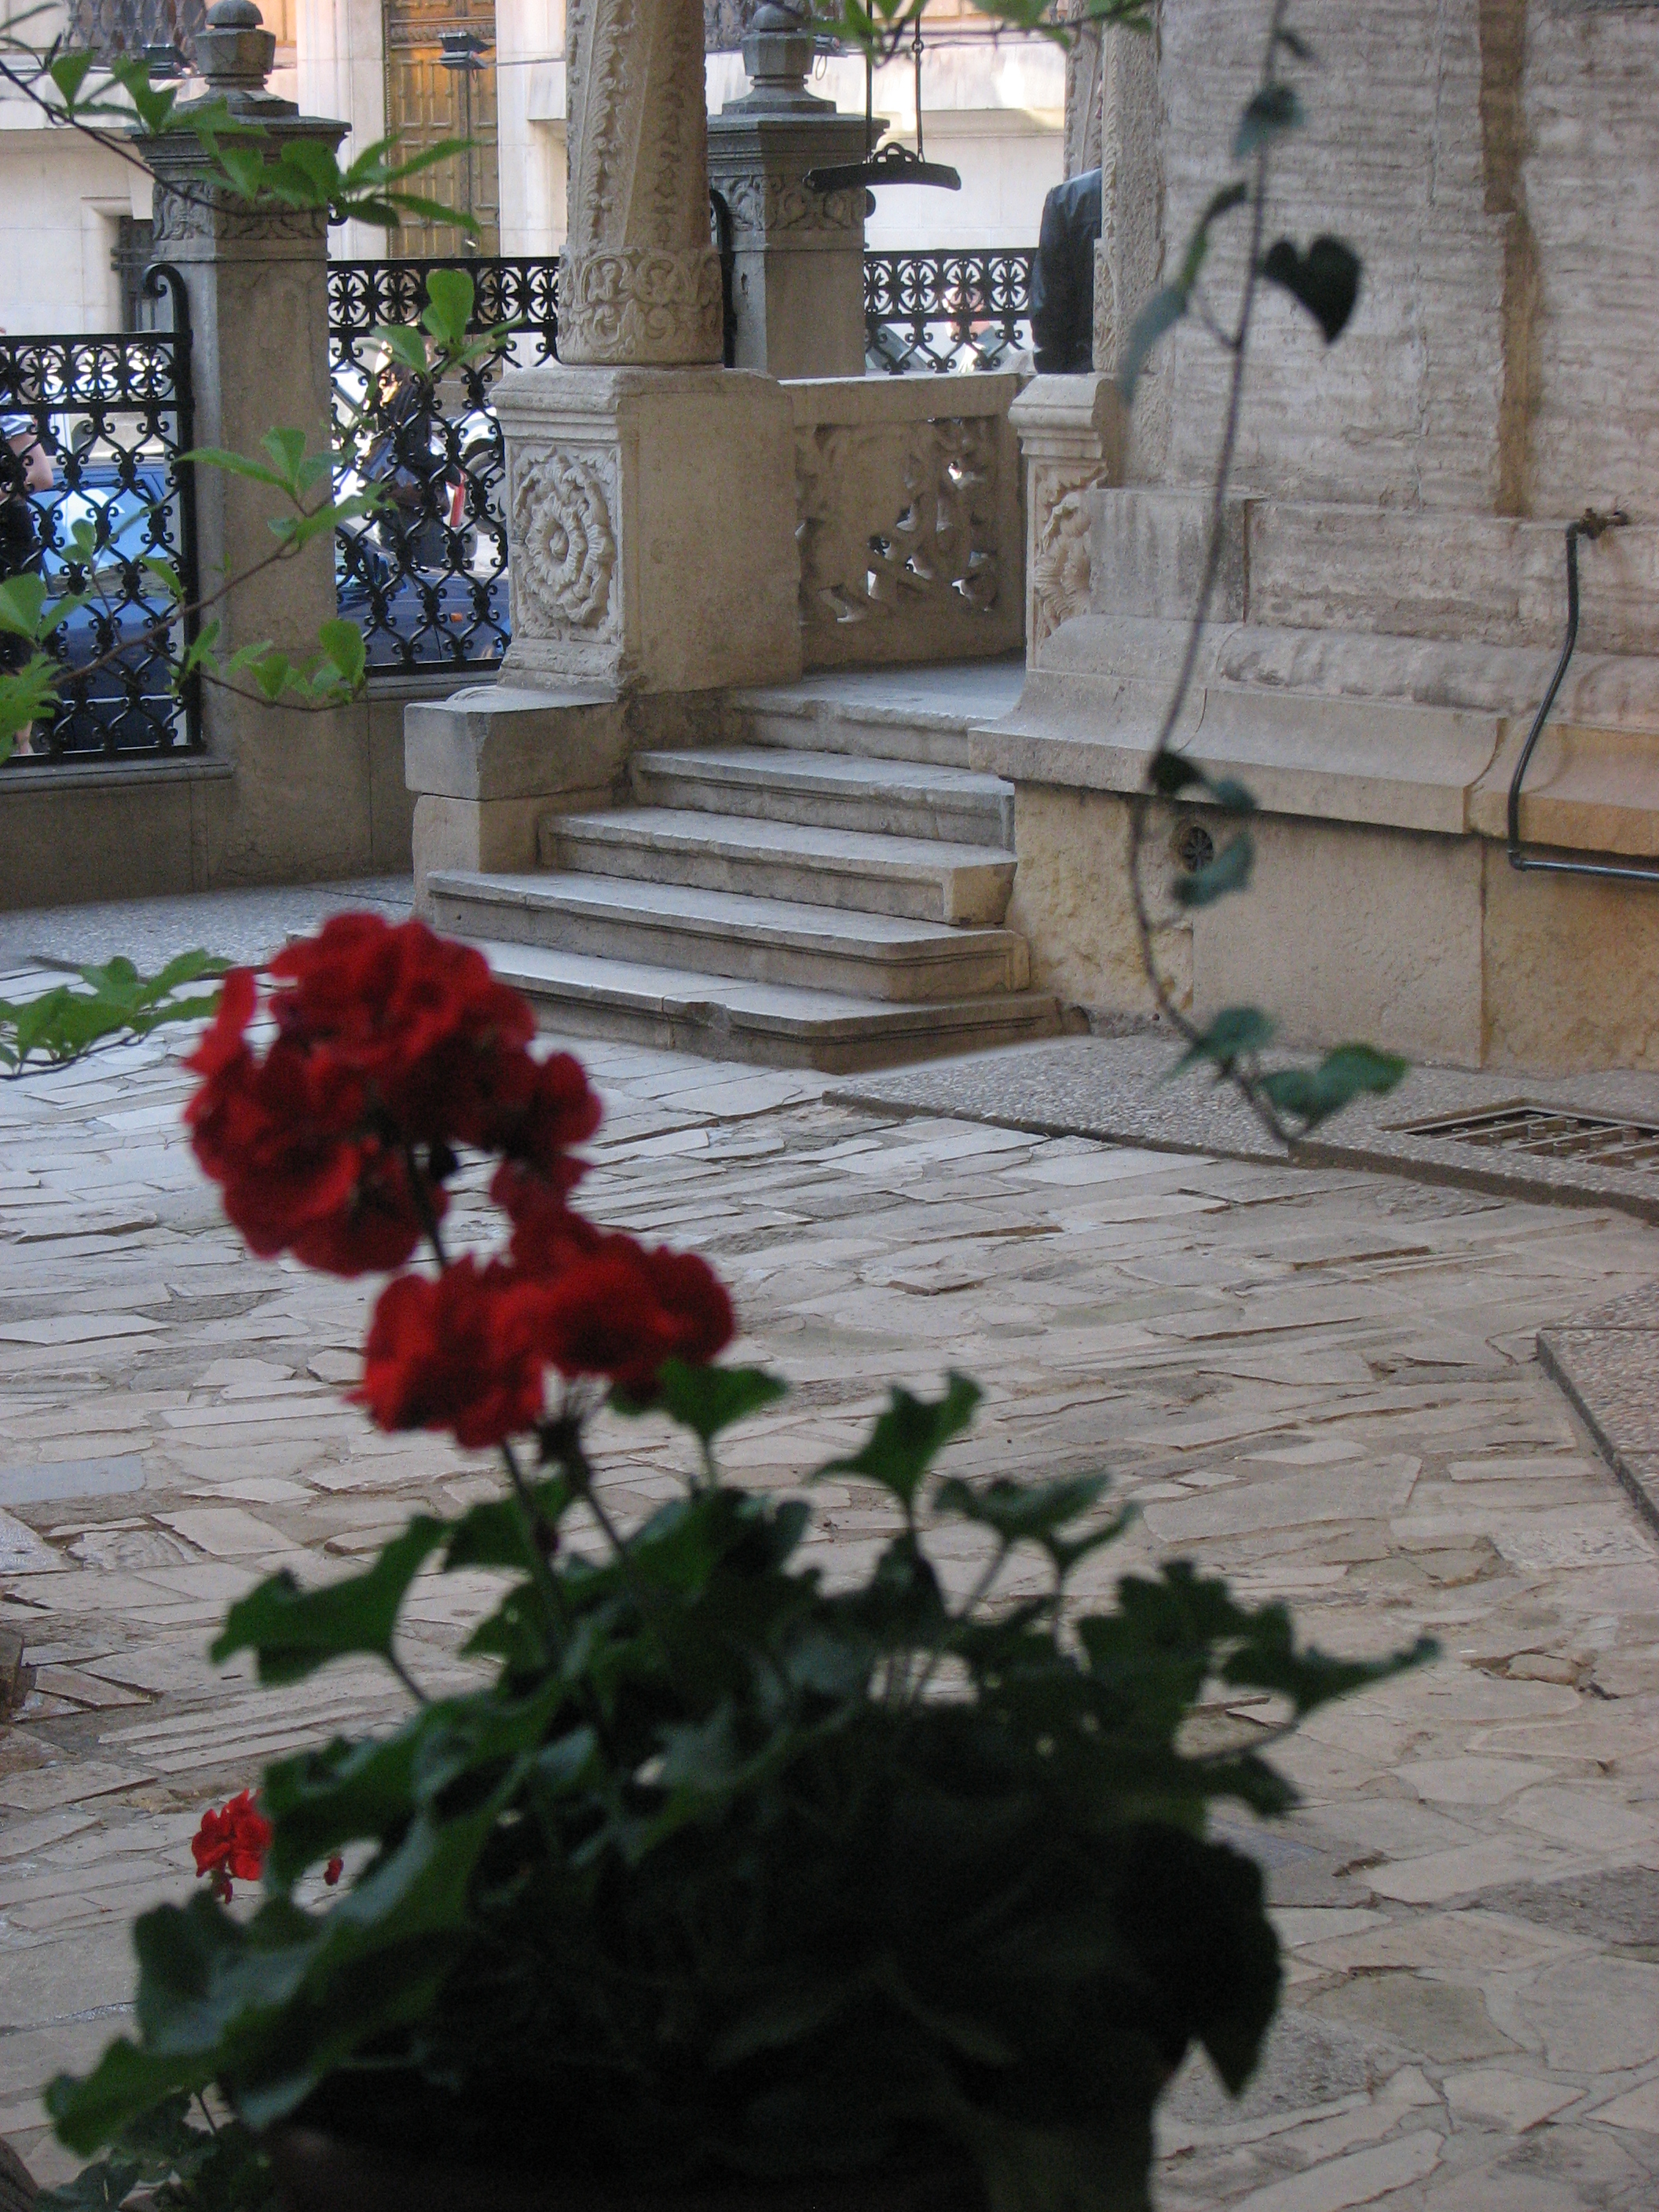
architecture, plant, photography, flower, building, photo, europe, religion, church, garden, christian, photos, religious, free, art, de, churches, fotografie, christianity, romana, orthodox, eastern, yard, romania, bor, biserica, arhitectura, orthodoxy, romanian, ortodoxa, ortodox, ortodoxia, ortodoxie, ecclesiastical, bisericeasc, cladire, edificiu, stavropoleos, cre tinism, cre tin, outdoor structure